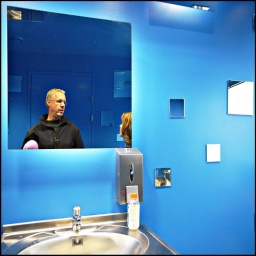
Once in a blue toilet